Huayan Temple (Meishan)

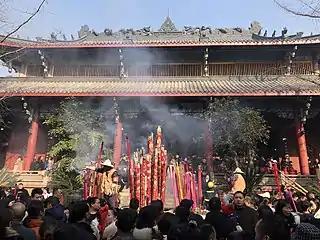
Chinese New Years at Huayan temple.

Huayan Temple (华严寺) is a Chinese Mahayana Buddhist temple located in Renshou county, Meishan city, Sichuan, China, and was built in the Tang dynasty under the name of Chaojue Temple (超觉寺). Chaojue Temple was later named Kua-ao Temple (跨鳌寺). After the Chinese Cultural Revolution the temple was reopened in March 1995 as Huayan Temple. It is currently run by Master Shi Hongfa (释洪法).